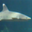
Label: shark